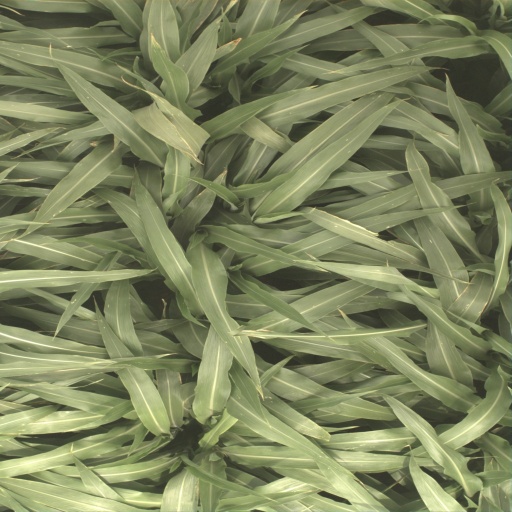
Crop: sorghum